Galaga

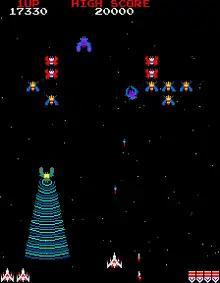
A Boss Galaga uses a tractor beam, while the player exchanges shots with aliens in formation.

"Galaga" is a fixed shooter. The player controls a lone starfighter at the bottom of the screen, which must prevent the Galaga forces from destroying all of mankind. The objective of each stage is to defeat all of the Galaga aliens, which will fly into formation from the top and sides of the screen. Similar to "Galaxian", aliens will dive towards the player while shooting down projectiles; colliding with either projectiles or aliens will result in a life being lost.